Feliks Michał Wygrzywalski

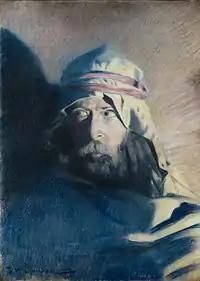
Self-portrait (date unknown)

Feliks Michał Wygrzywalski (20 November 1875, Przemyśl – 5 September 1944, Rzeszów) was a Polish painter remembered primarily for his Orientalist scenes and portraits. He also created a significant number of nudes. His son, , was also a painter.